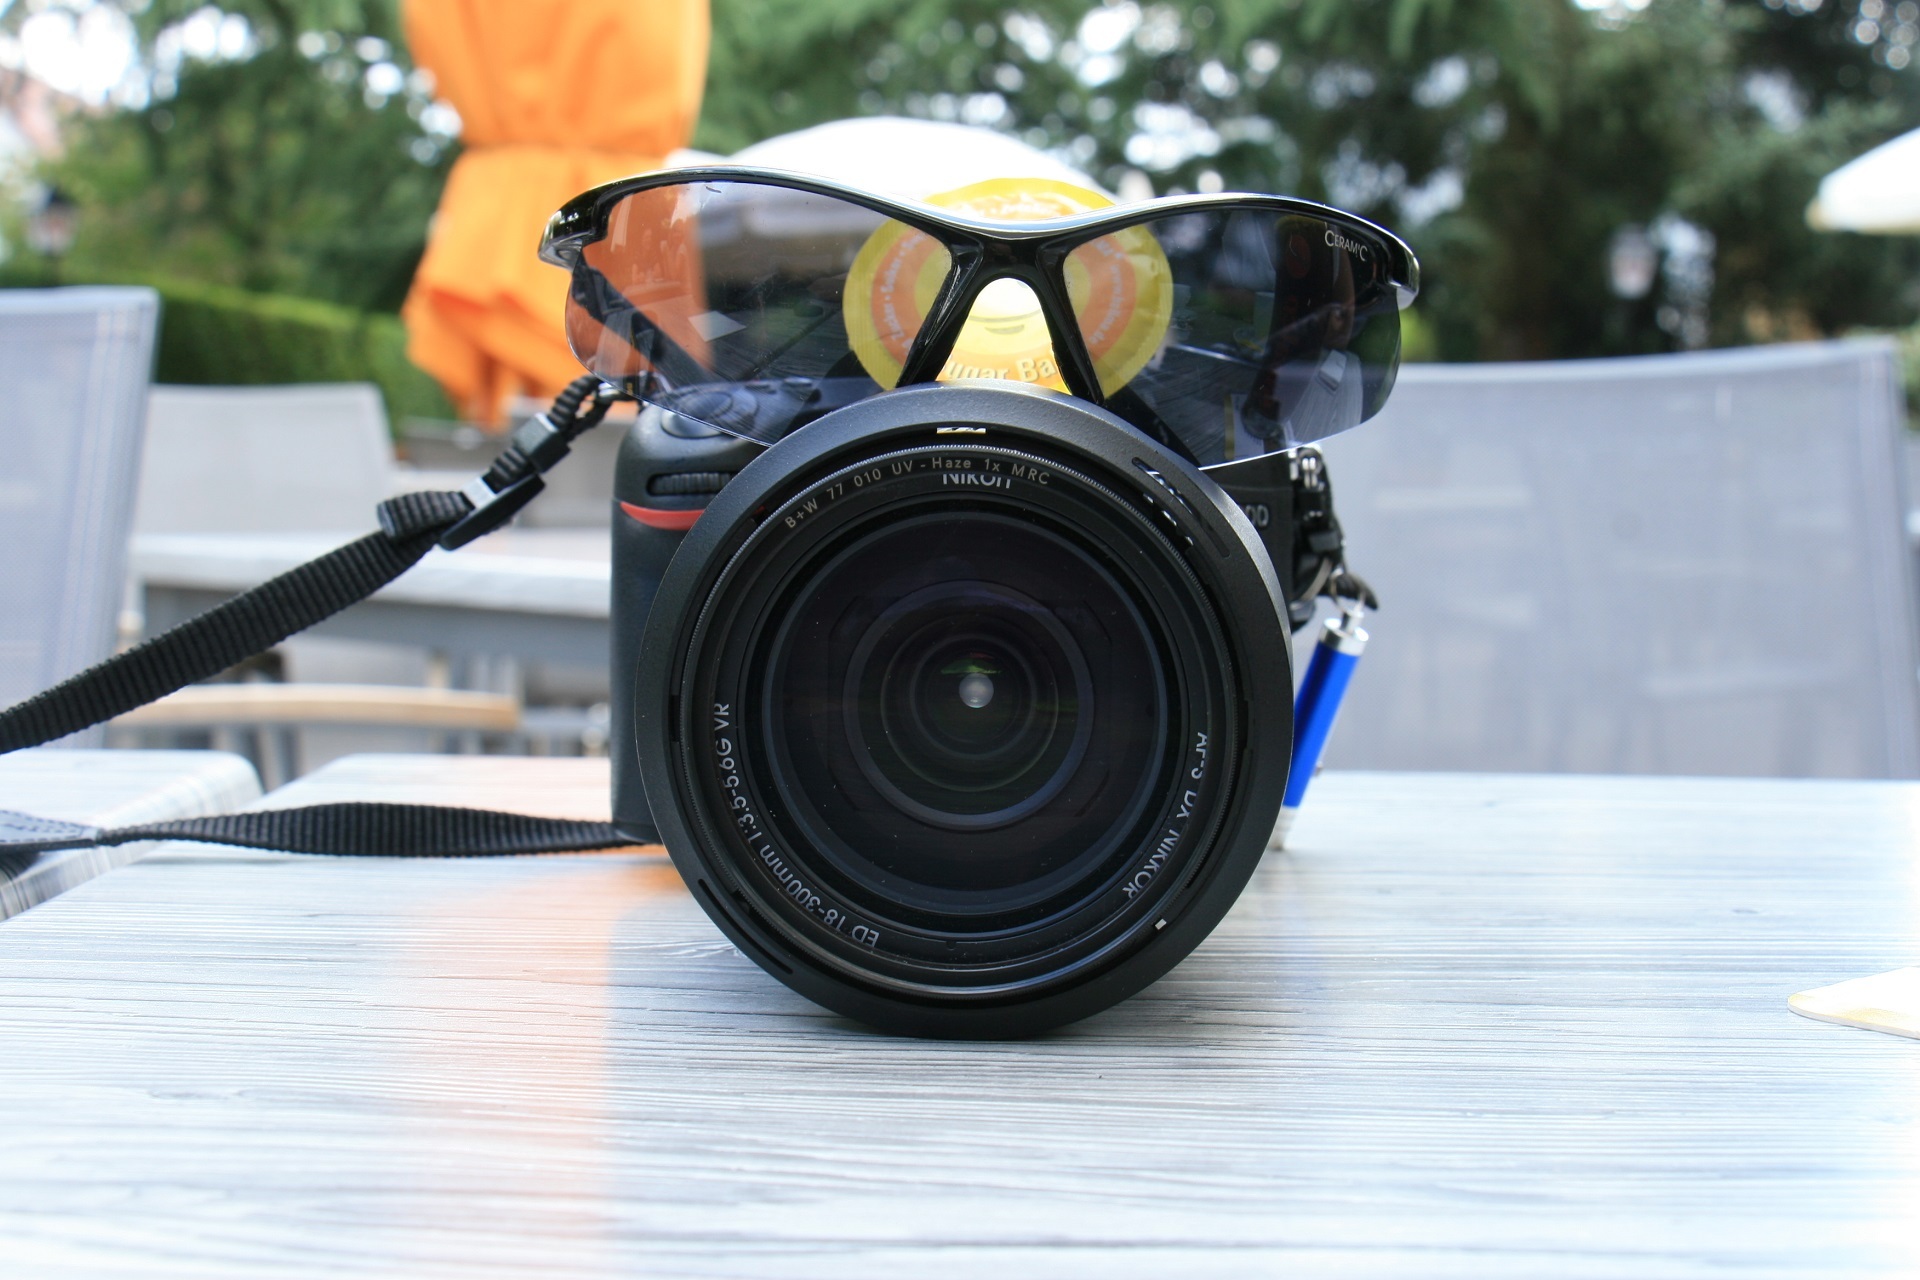
camera, wheel, summer, vehicle, product, reflex camera, digital camera, sunglasses, glasses, goggles, funny, camera lens, binoculars, garden restaurant, single lens reflex camera, cameras optics